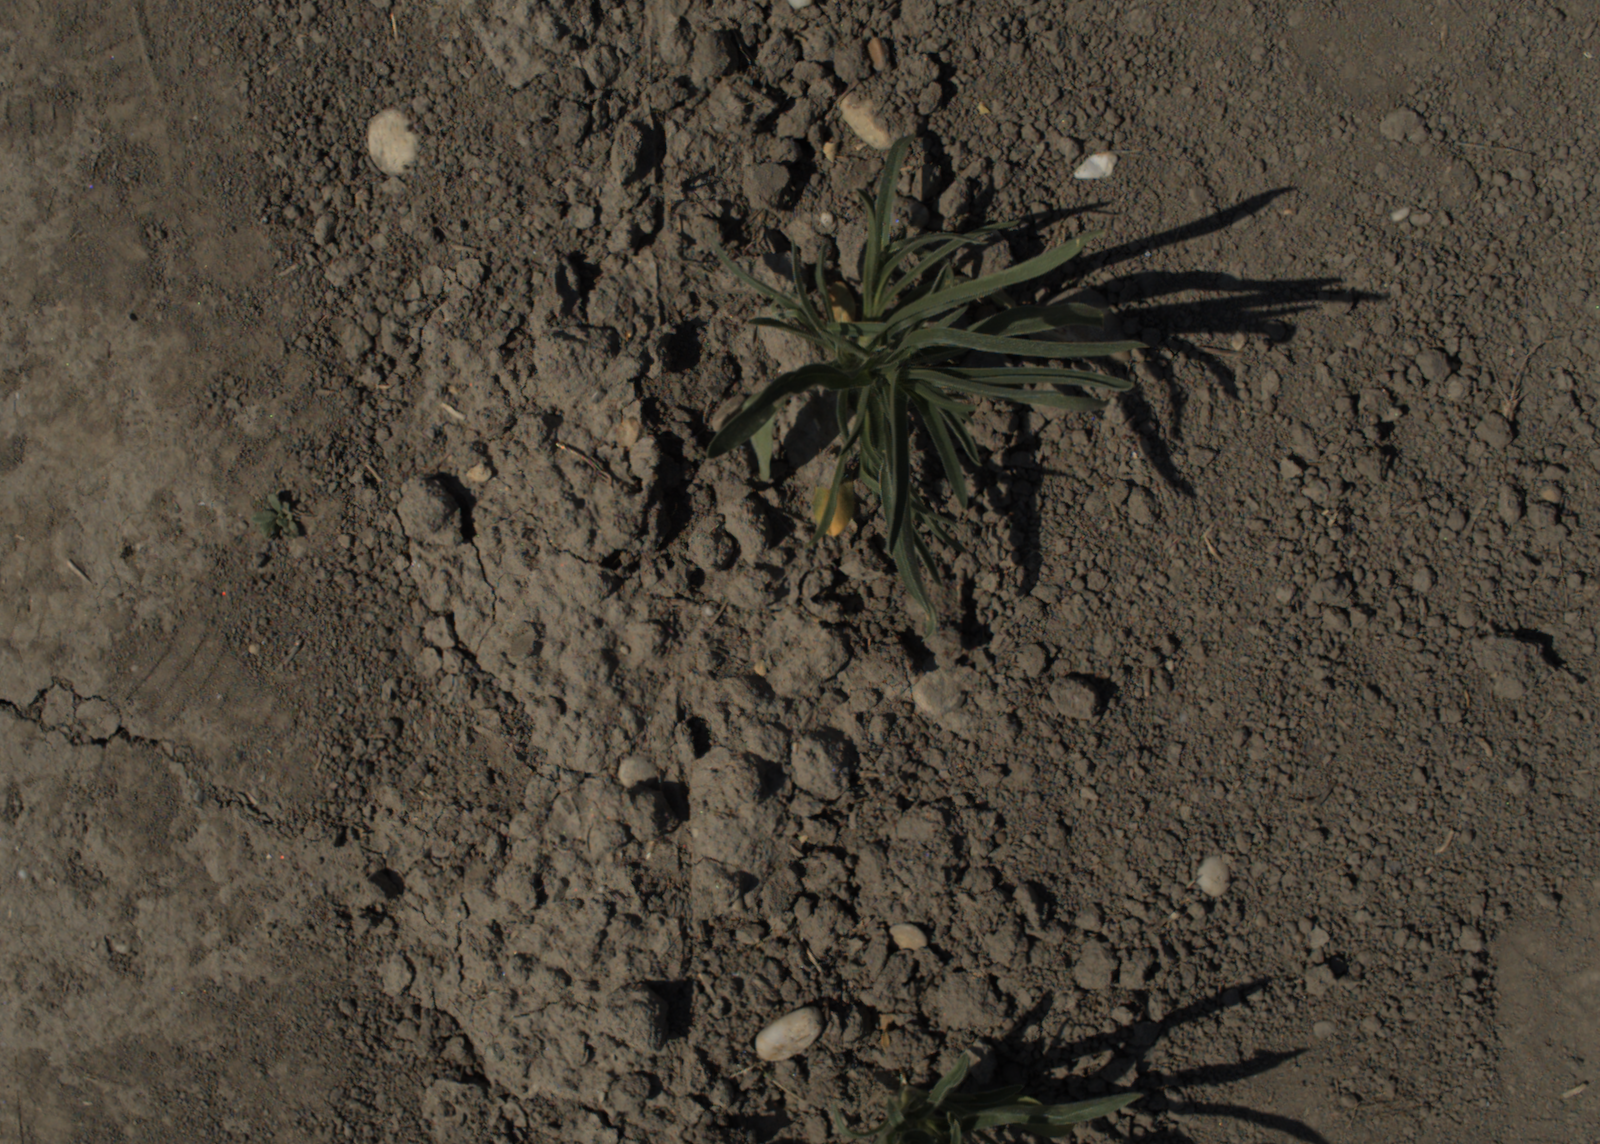
Capture date: 18.06.2021 10:09:29
Weather: sunny
Wind: medium
Seeding date: 27.04.2021
Plant canopy height (mm): 766